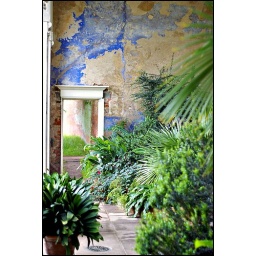
Faded green house by the walled gardens